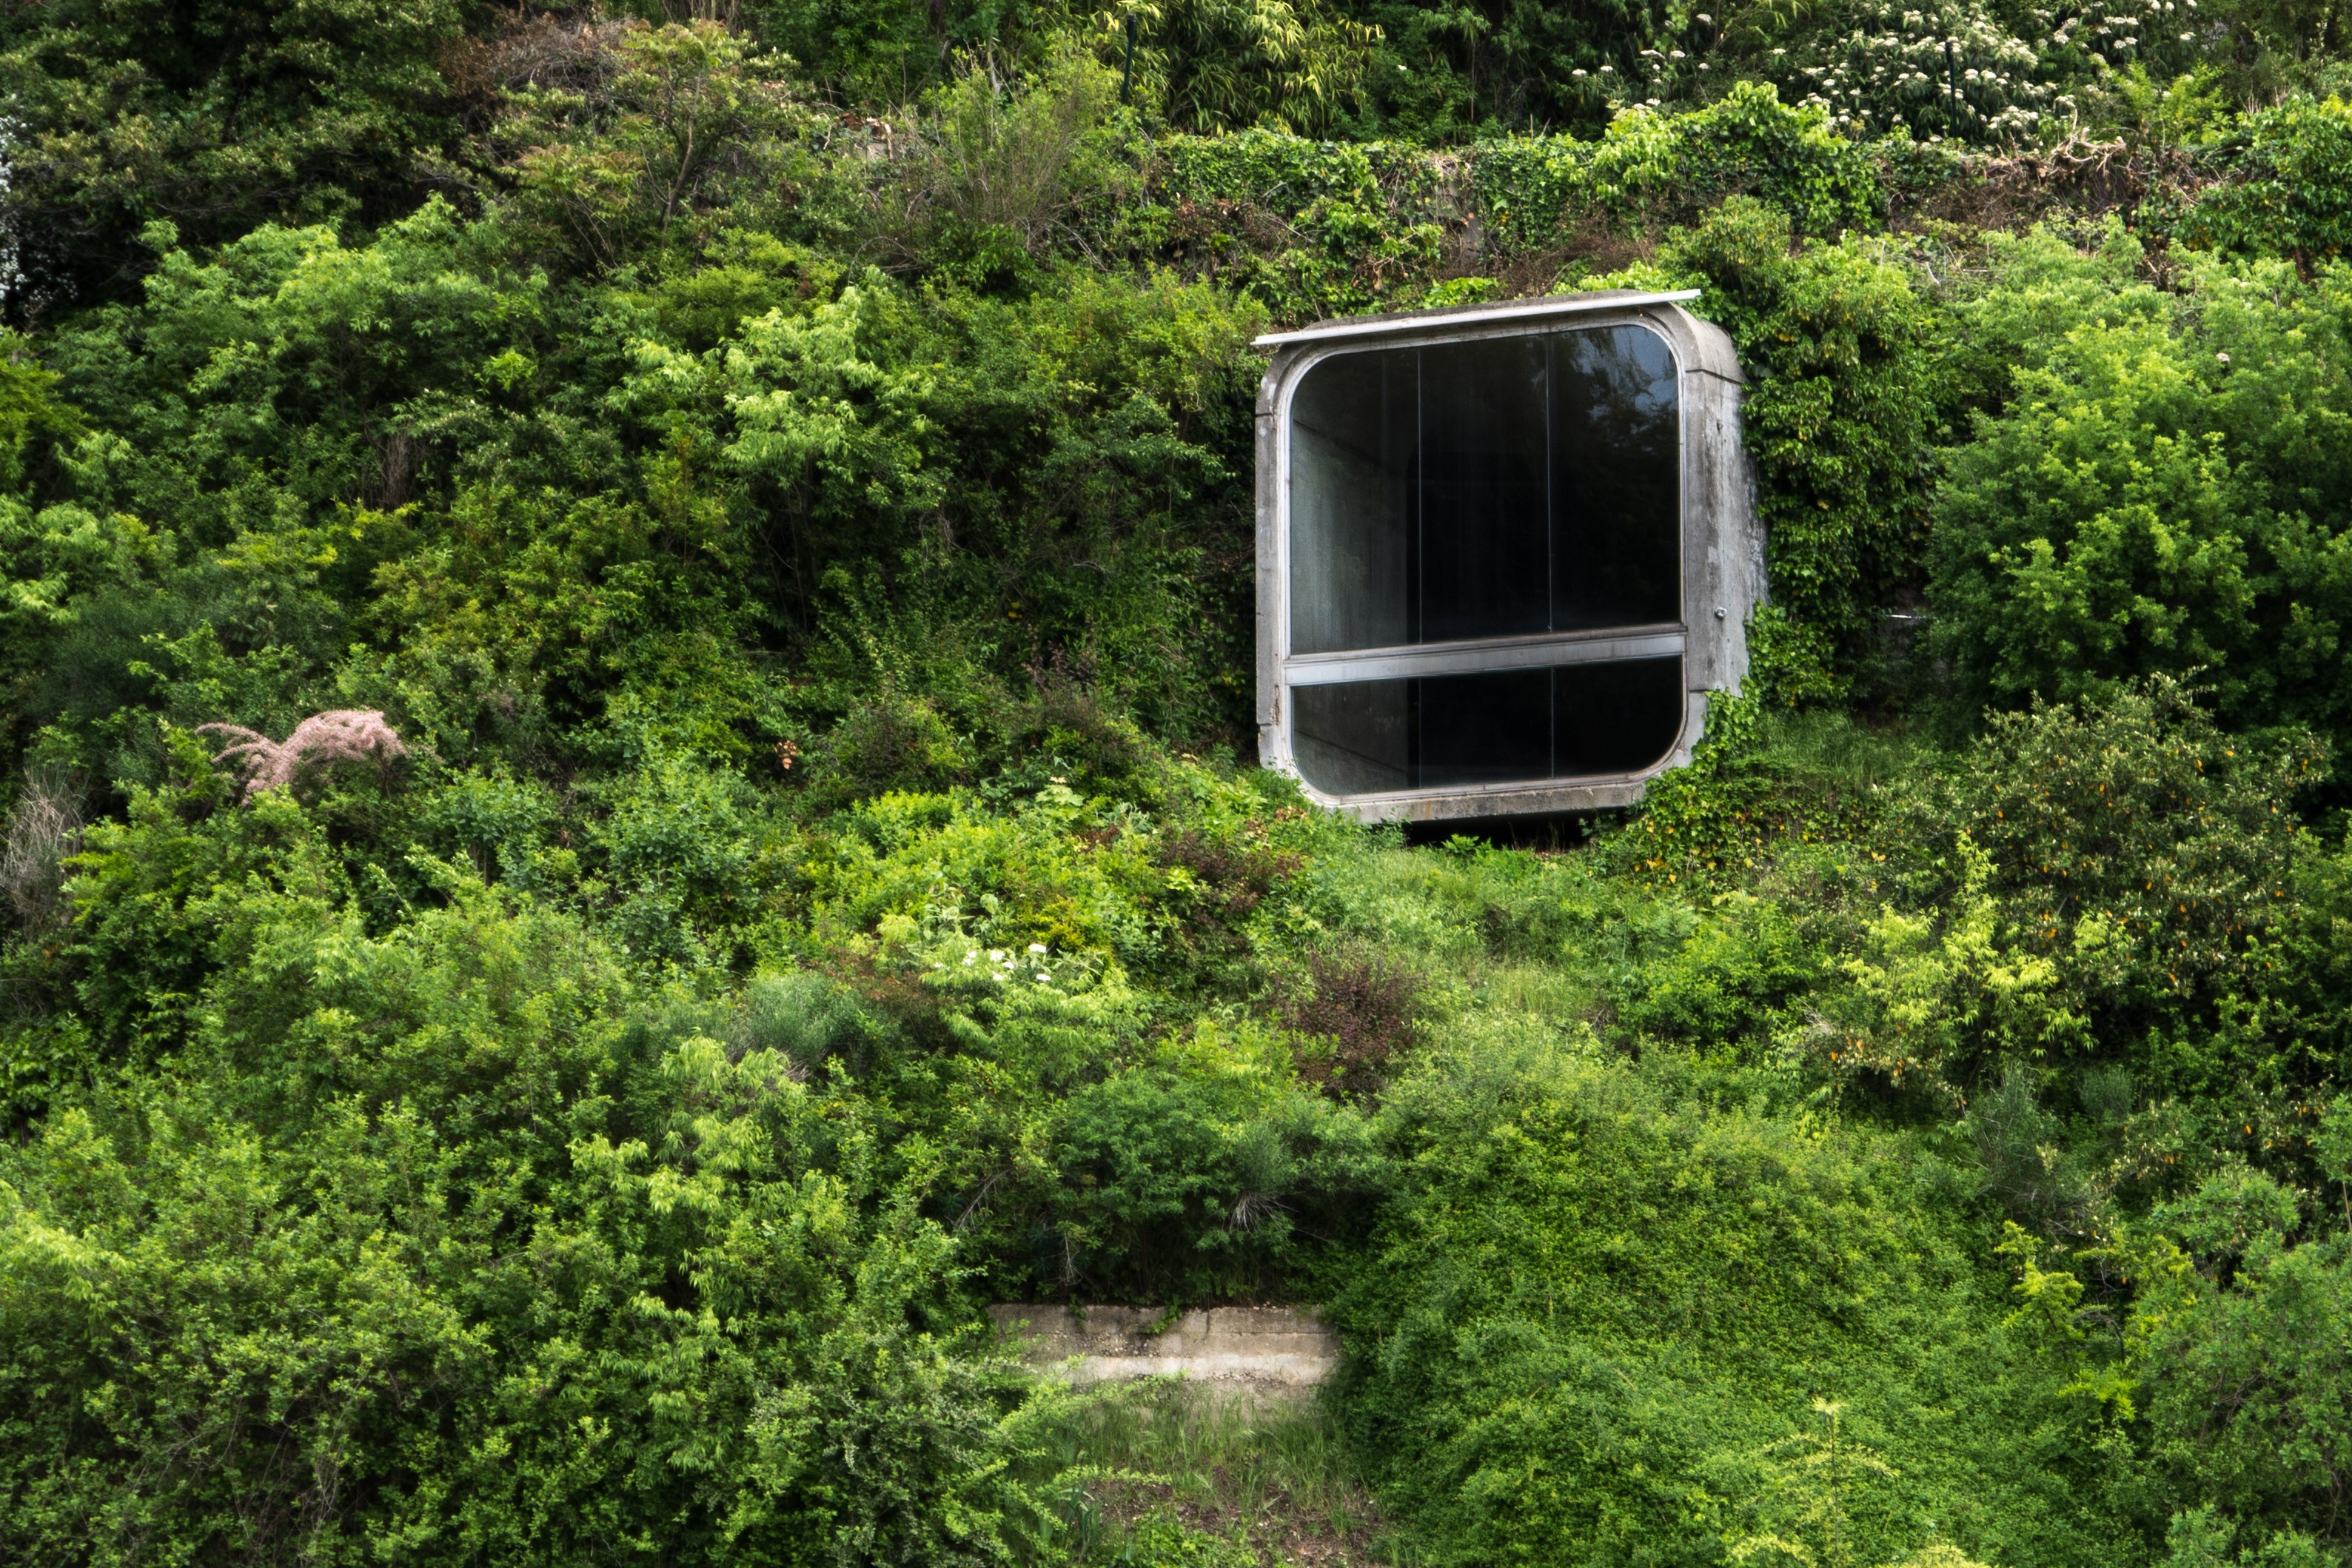
tree, nature, forest, grass, architecture, lawn, flower, city, urban, green, jungle, garden, concrete, shrub, rainforest, woodland, habitat, yard, sci fi, natural environment